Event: Ecuador Earthquake
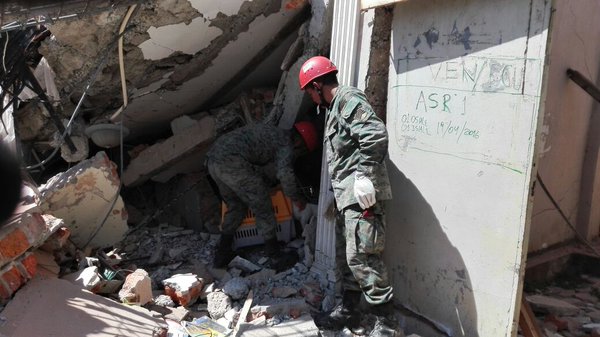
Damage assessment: damage